Parker Pen Company

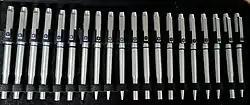
Parker 25 flighters

Parker 25s were issued in several variants: initially, fountain pen, ballpoint, fibre point and mechanical pencil. A rollerball model was introduced in 1981, and fibre tips were phased out a couple of years later. While the great majority of Parker 25s were 'flighters', with a brushed steel finish, matte black and later white versions were issued between 1978 and 1987. The pens had four different trim colours – blue (the most common), black, green, and most rarely of all, orange. Orange trim Parker 25s were discontinued in 1976 following a copyright dispute with Rotring, and surviving examples are very sought after. A striking feature of all Parker 25s is the square plastic tassie logo on the clip.